History of vegetarianism

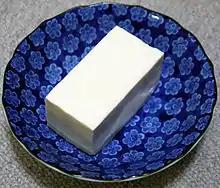
Many meat analogues used today, such as tofu (pictured above) and seitan, originate with Chinese Buddhist cuisine.

The question of whether there are any ethical duties toward animals was hotly debated, and the arguments in dispute were quite similar to the ones familiar in modern discussions on animal rights. Vegetarianism was usually part and parcel of religious convictions connected with the concept of transmigration of the soul (metempsychosis). There was a widely held belief, popular among both vegetarians and non-vegetarians, that in the Golden Age of the beginning of humanity mankind was strictly non-violent. In that utopian state of the world hunting, livestock breeding, and meat-eating, as well as agriculture were unknown and unnecessary, as the earth spontaneously produced in abundance all the food its inhabitants needed. This myth is recorded by Hesiod ("Works and Days" 109sqq.), Plato ("Statesman" 271–2), the famous Roman poet Ovid ("Metamorphoses" 1,89sqq.), and others. Ovid also praised the Pythagorean ideal of universal nonviolence ("Metamorphoses" 15,72sqq.).